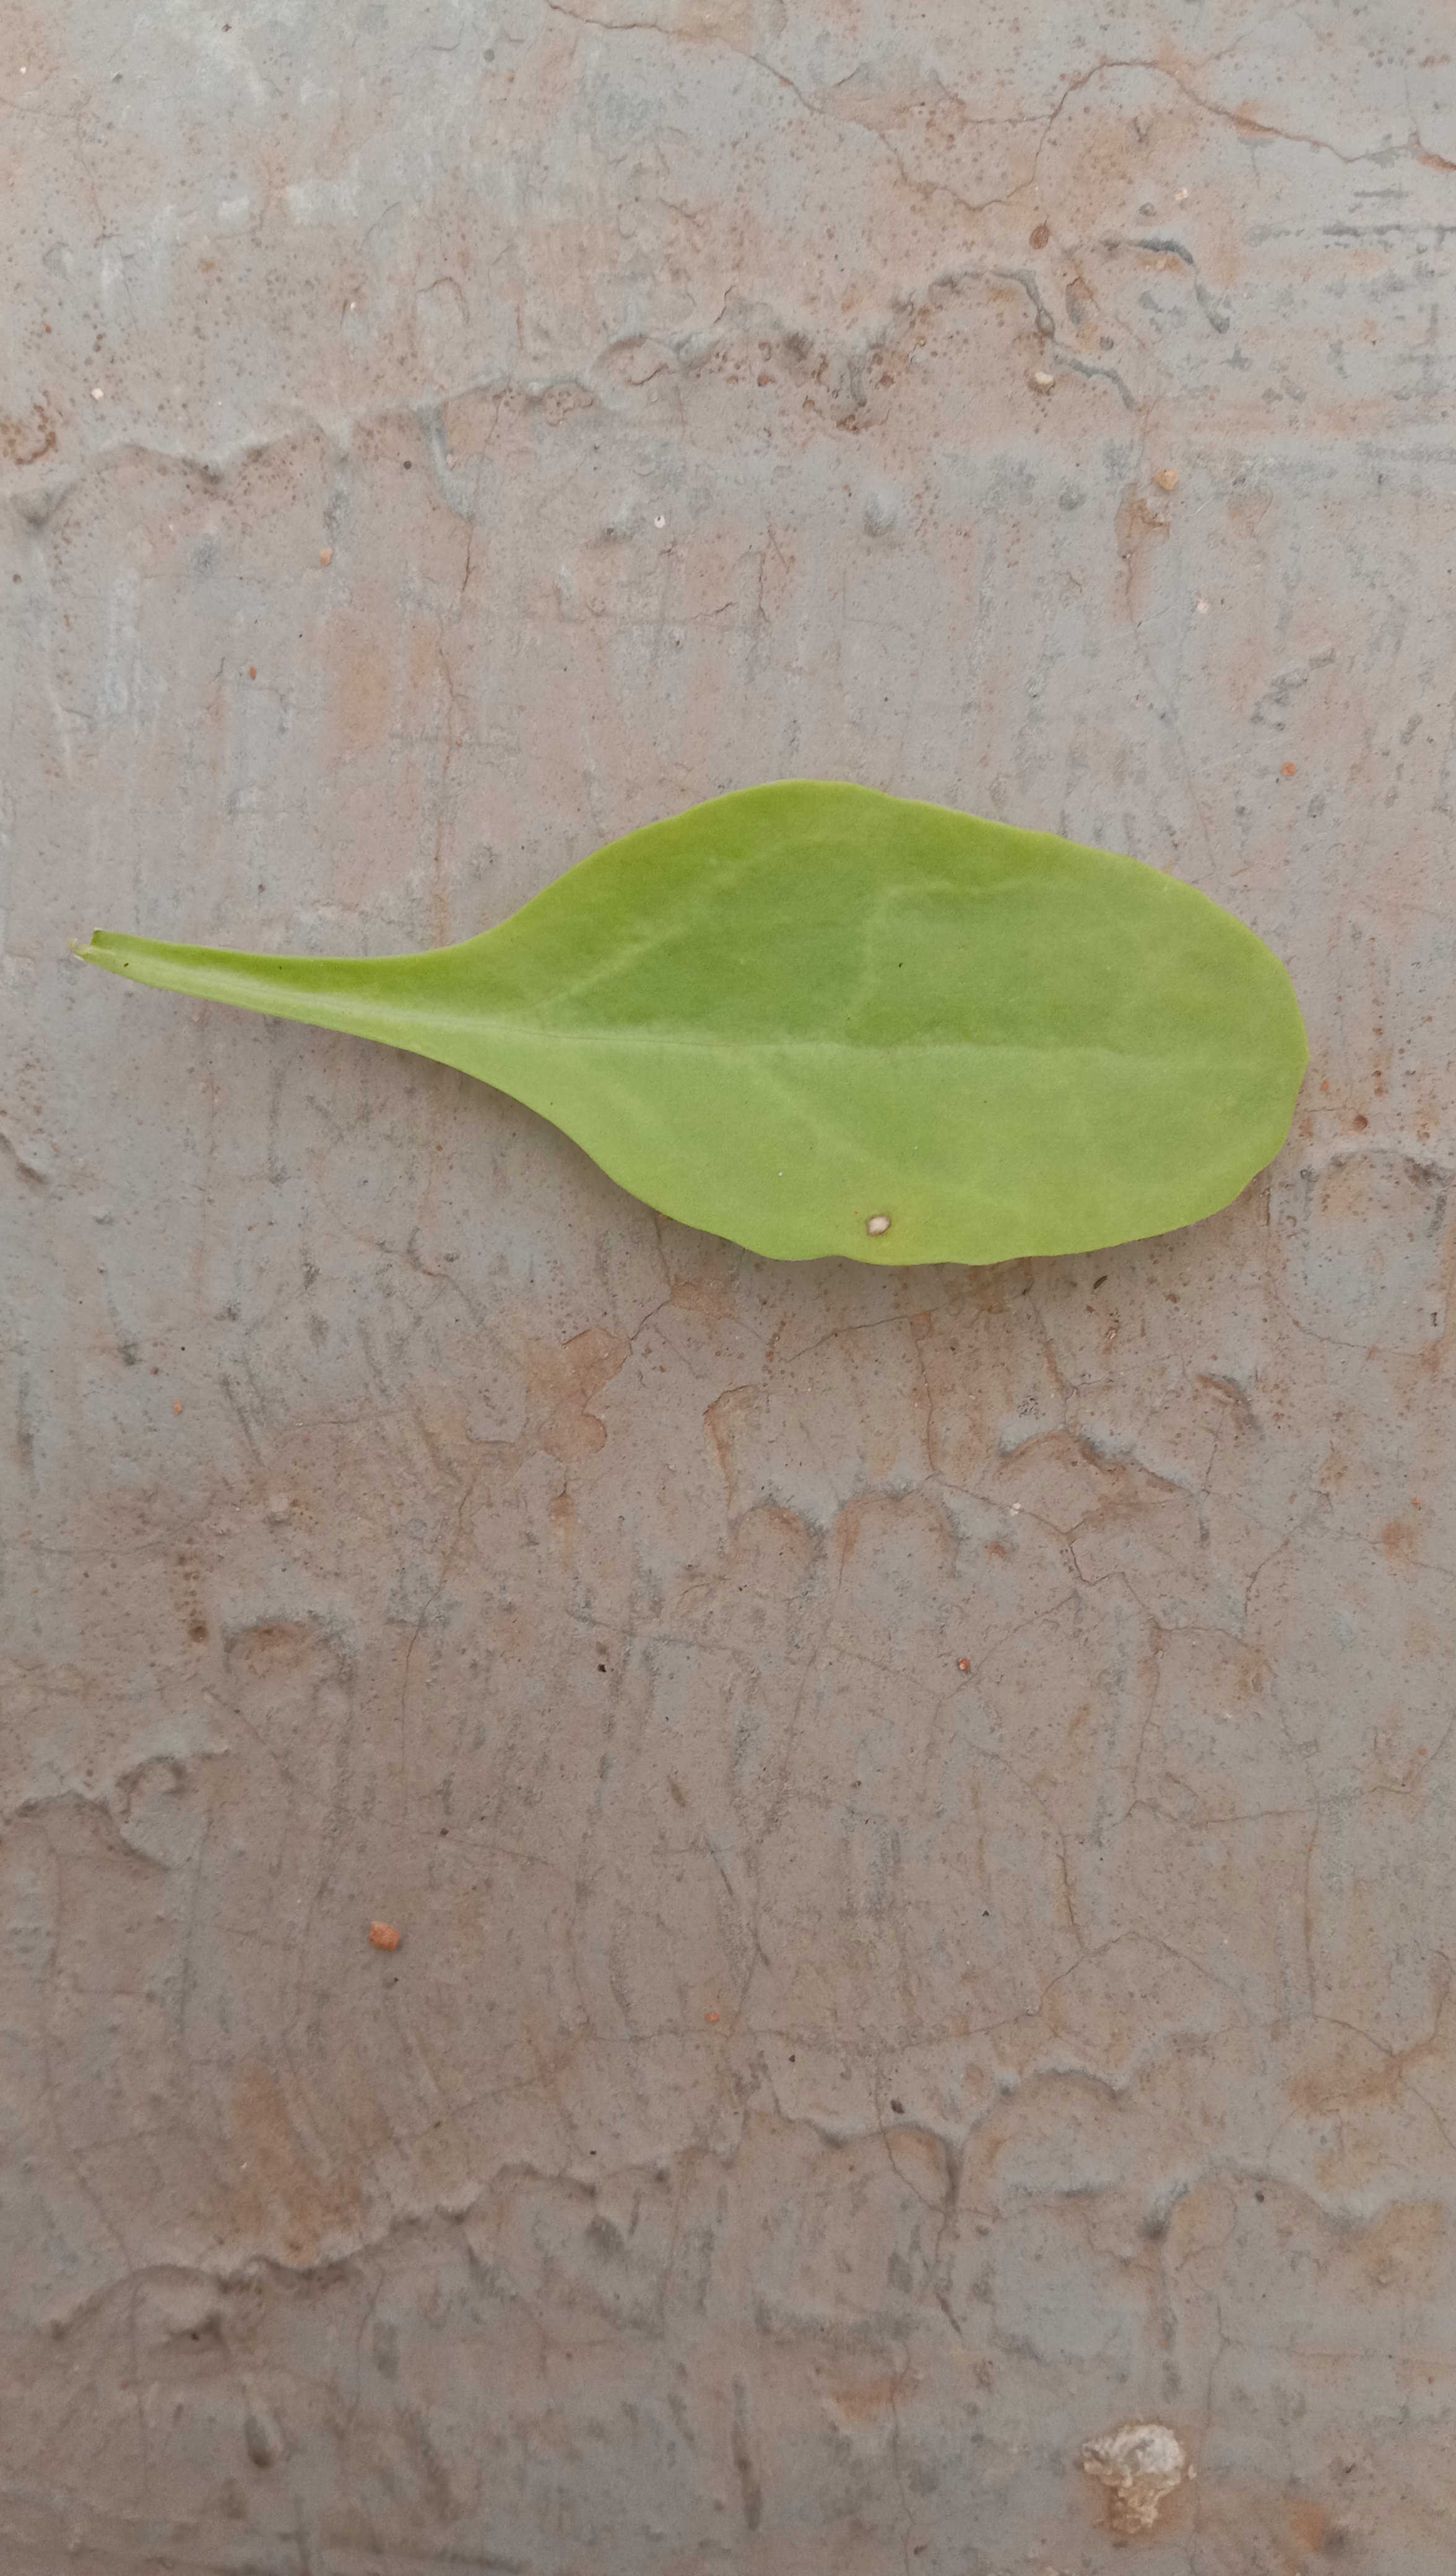
Plant: Palak(Spinach)